Battle of Plattsburgh

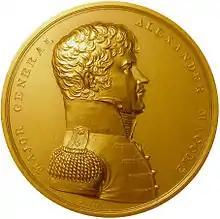

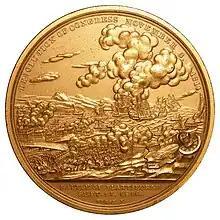

Macdonough's victory had stopped the British offensive in its tracks. Also, Prévost had achieved what the U.S. government had been unable to do for the entire war up to that point: to bring the state of Vermont into the war.